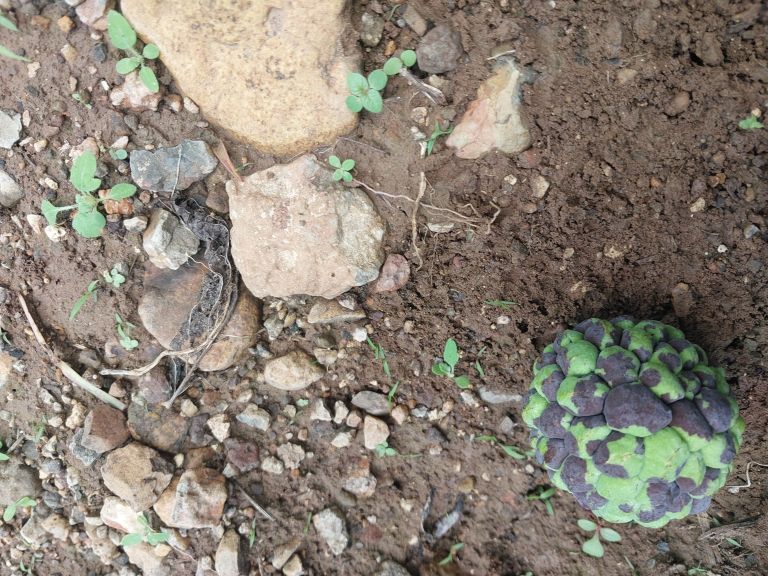
Disease label: Diplodia Rot